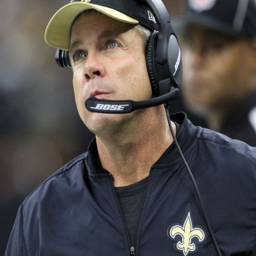
winning coaches who could be on the way out